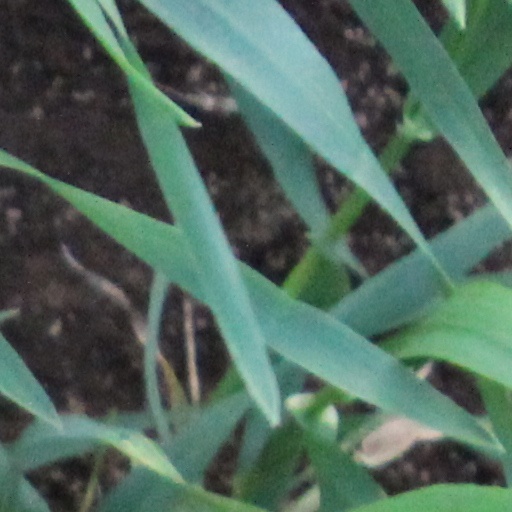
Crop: wheat